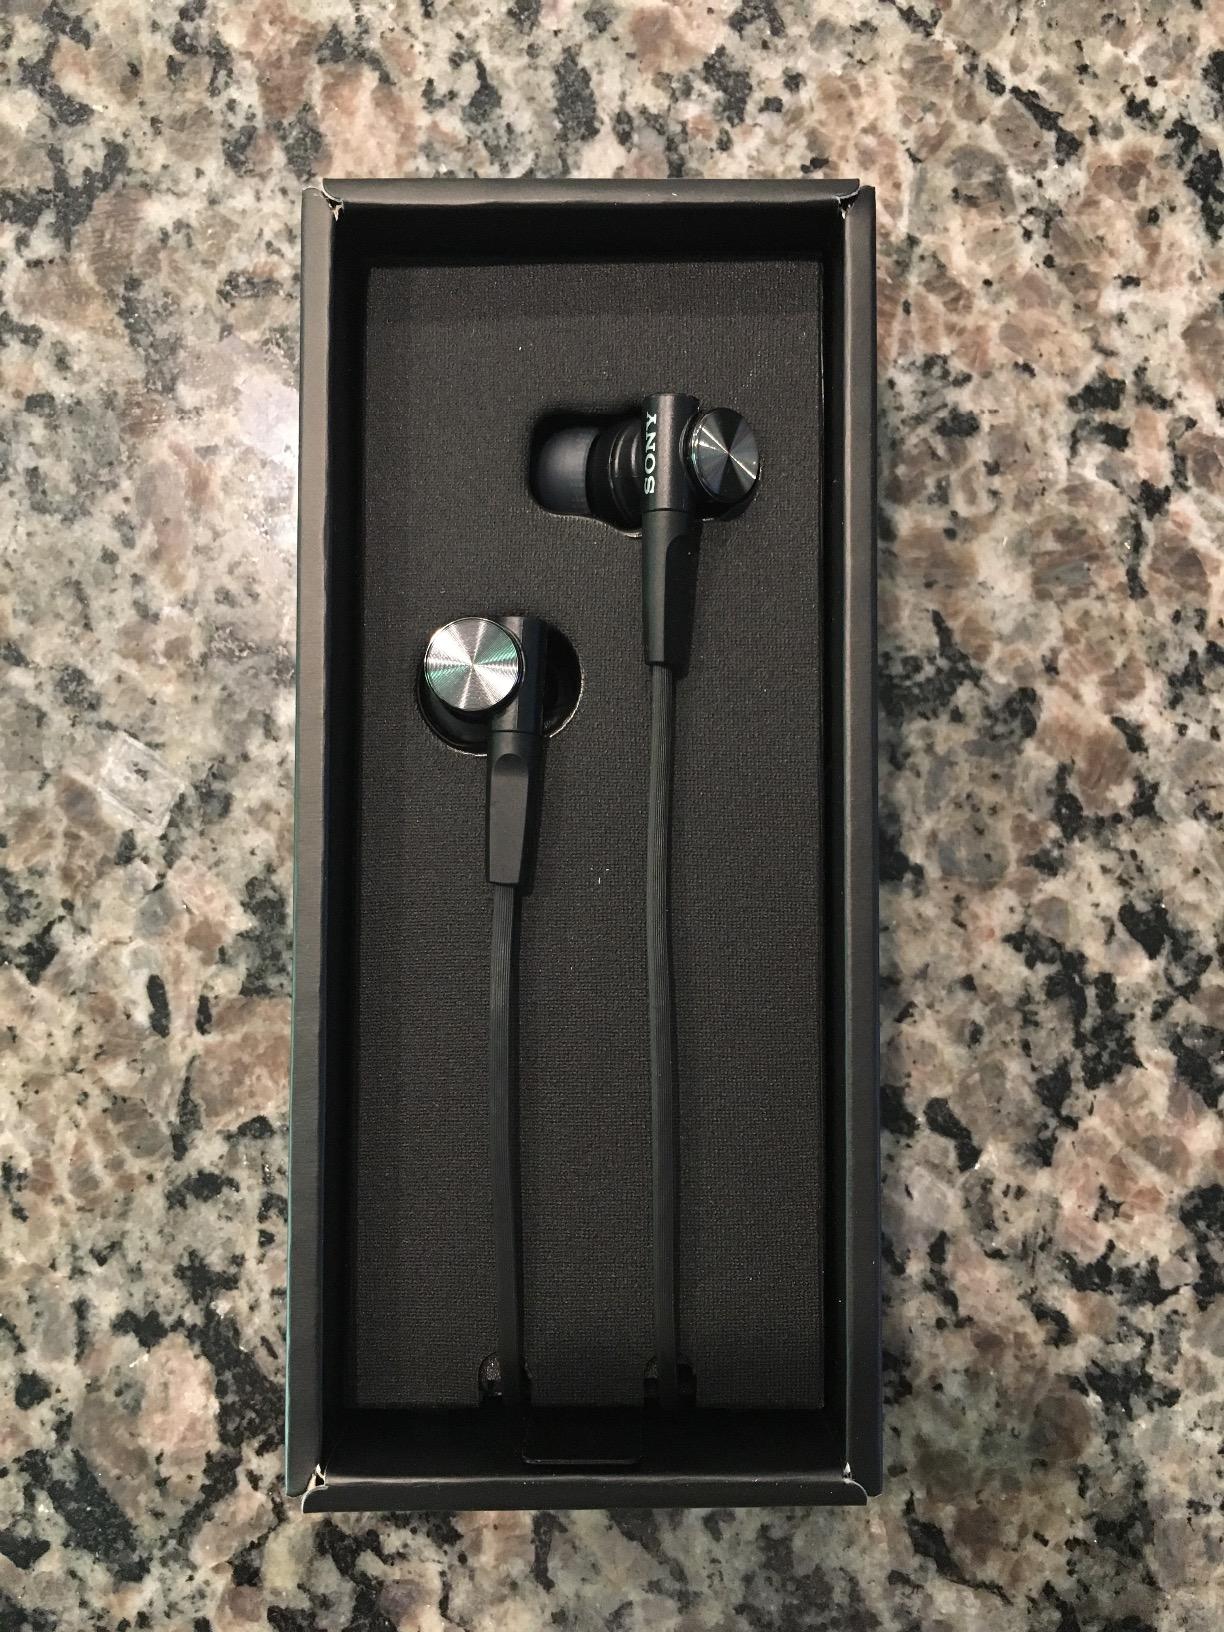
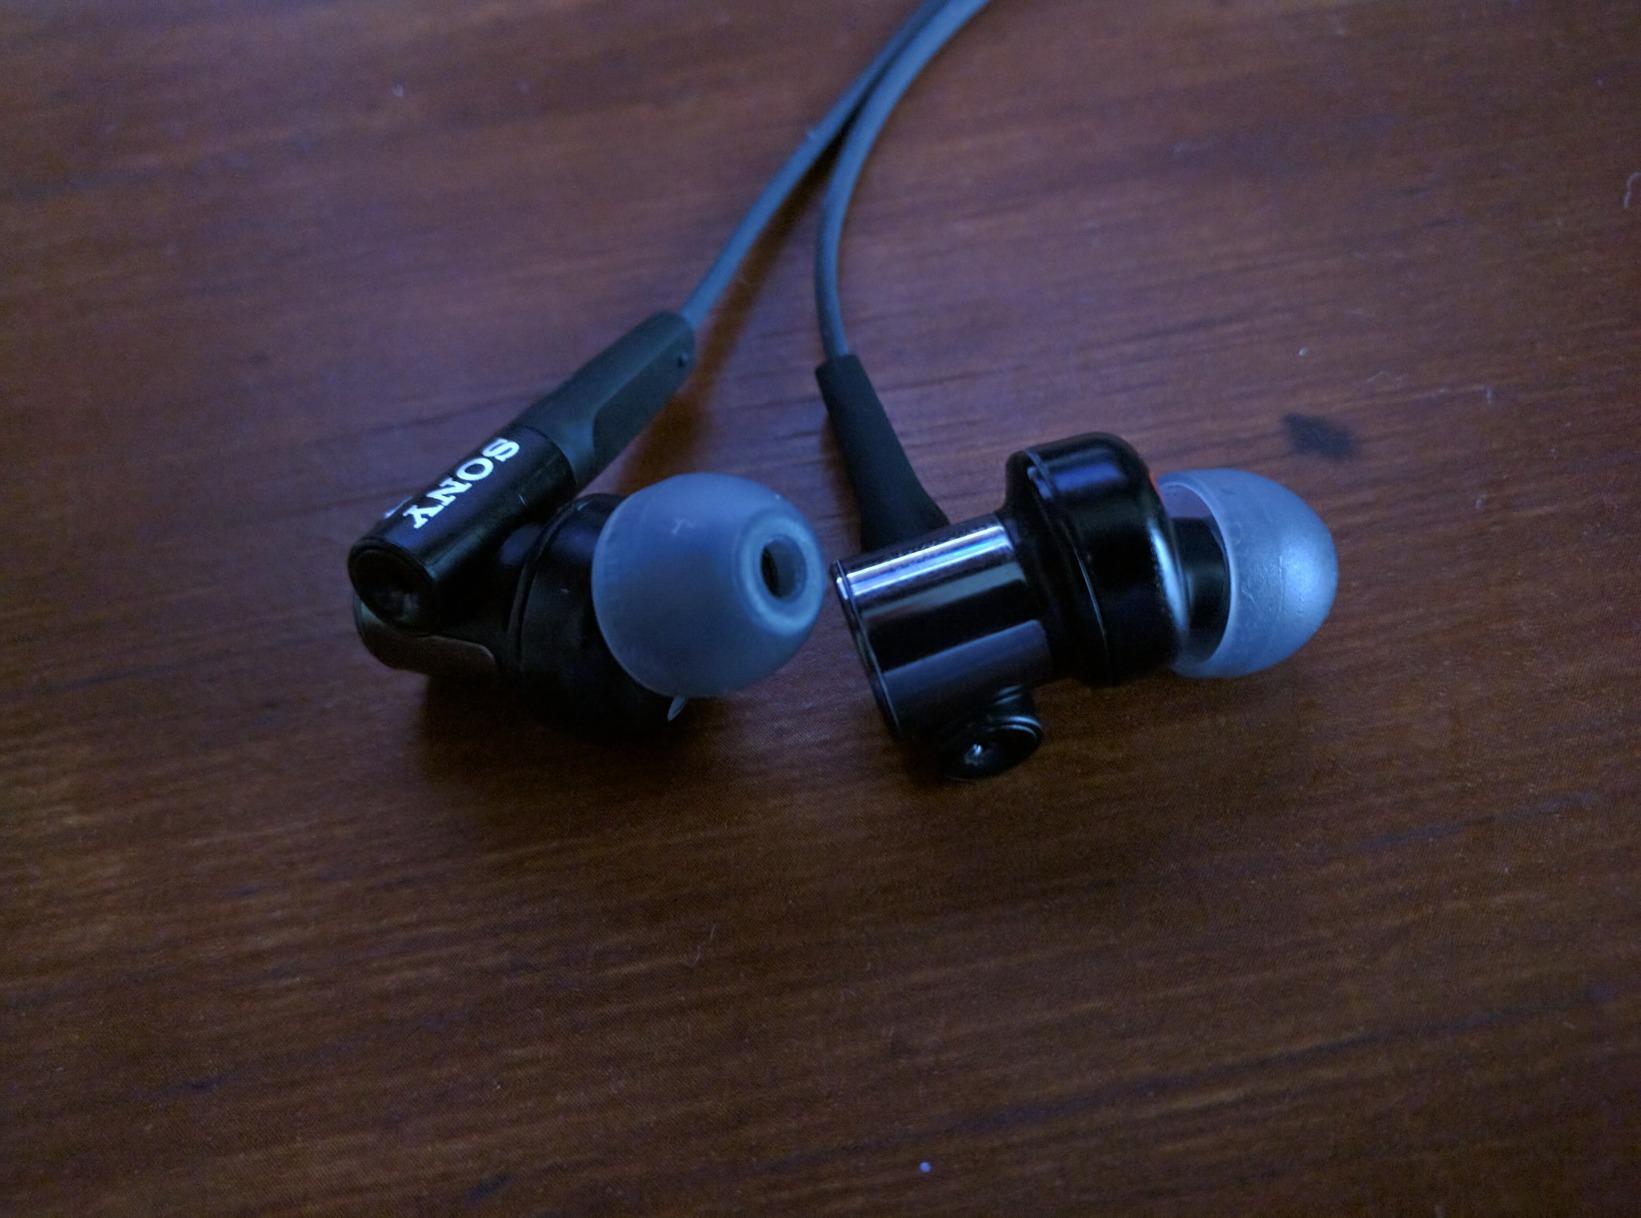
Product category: headphones
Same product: yes